Enoclerus

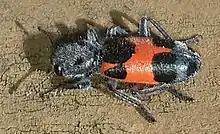
"Enoclerus eximius"

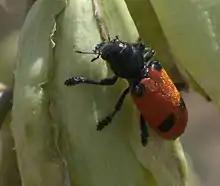
"Enoclerus spinolae"

Enoclerus is a genus of checkered beetles in the subfamily Clerinae.